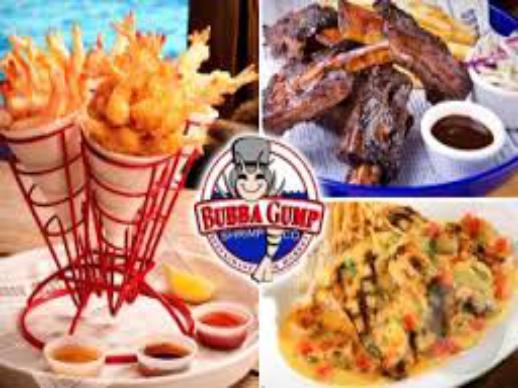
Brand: Bubba Gump Shrimp Company
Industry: Food